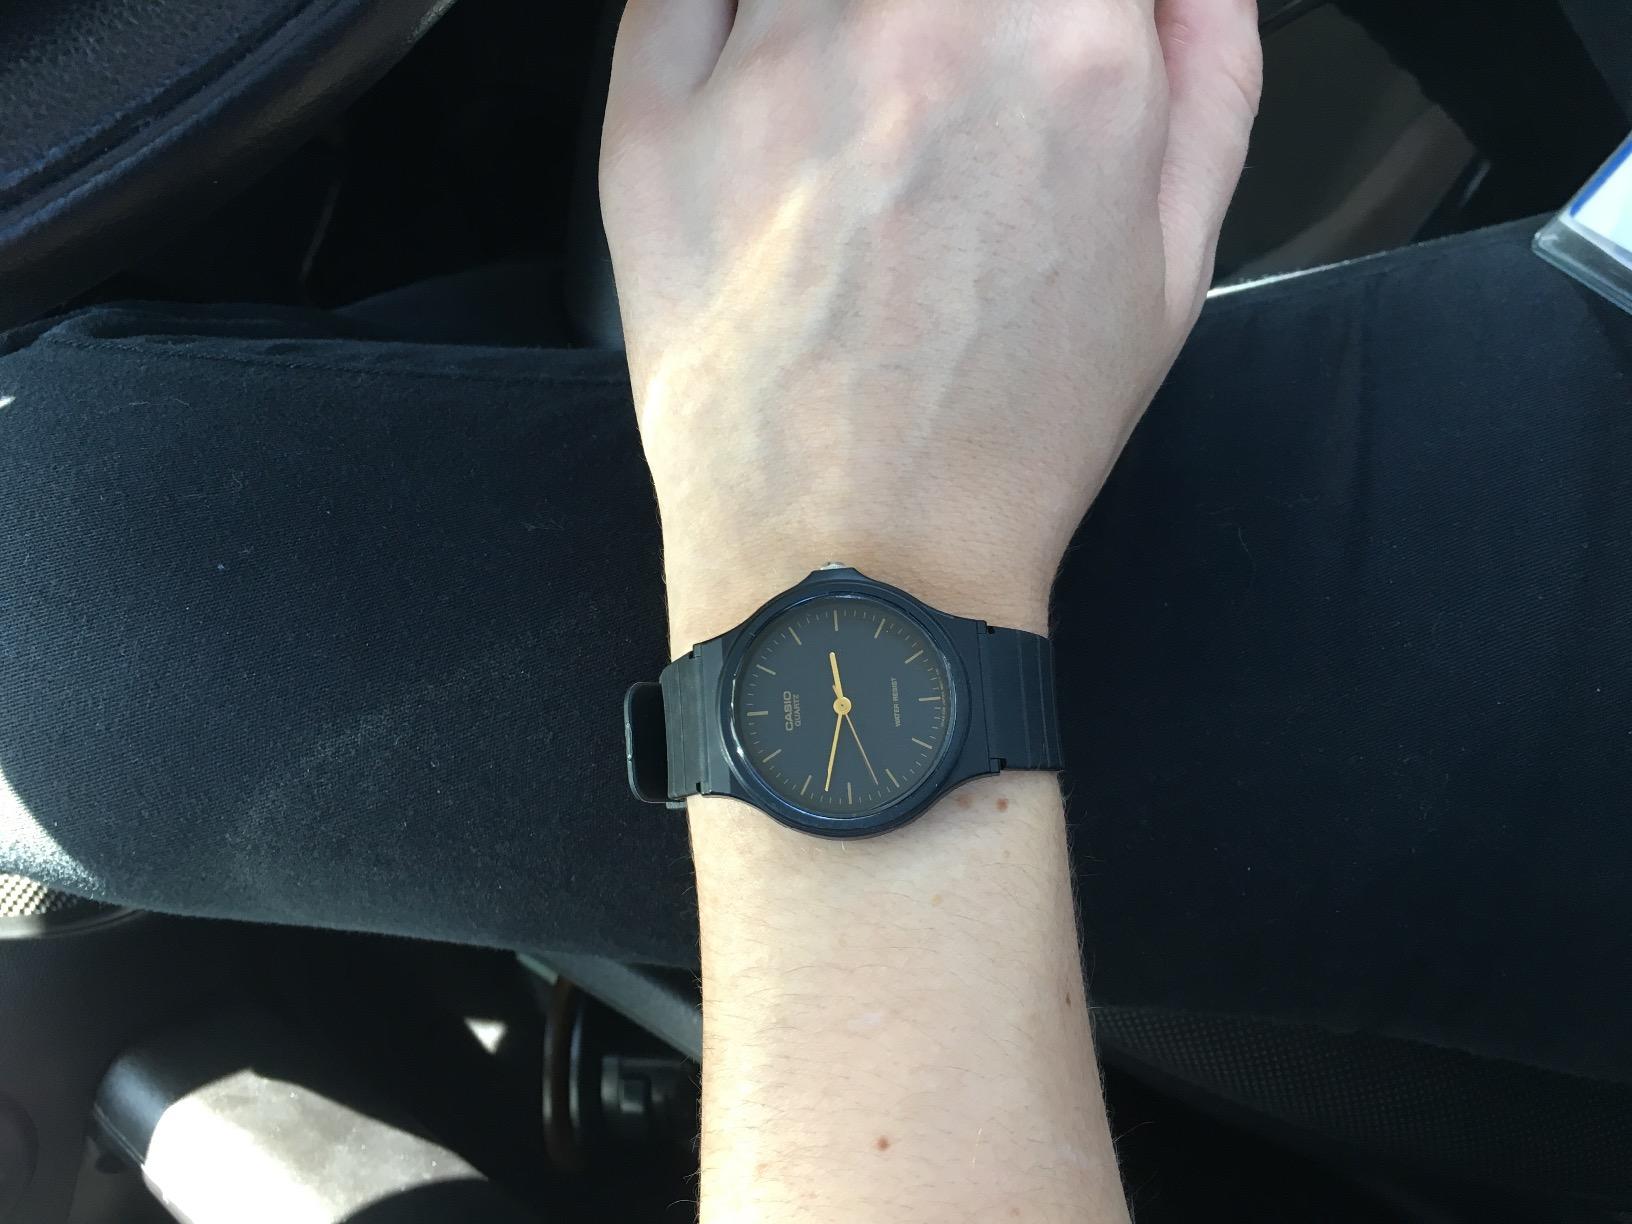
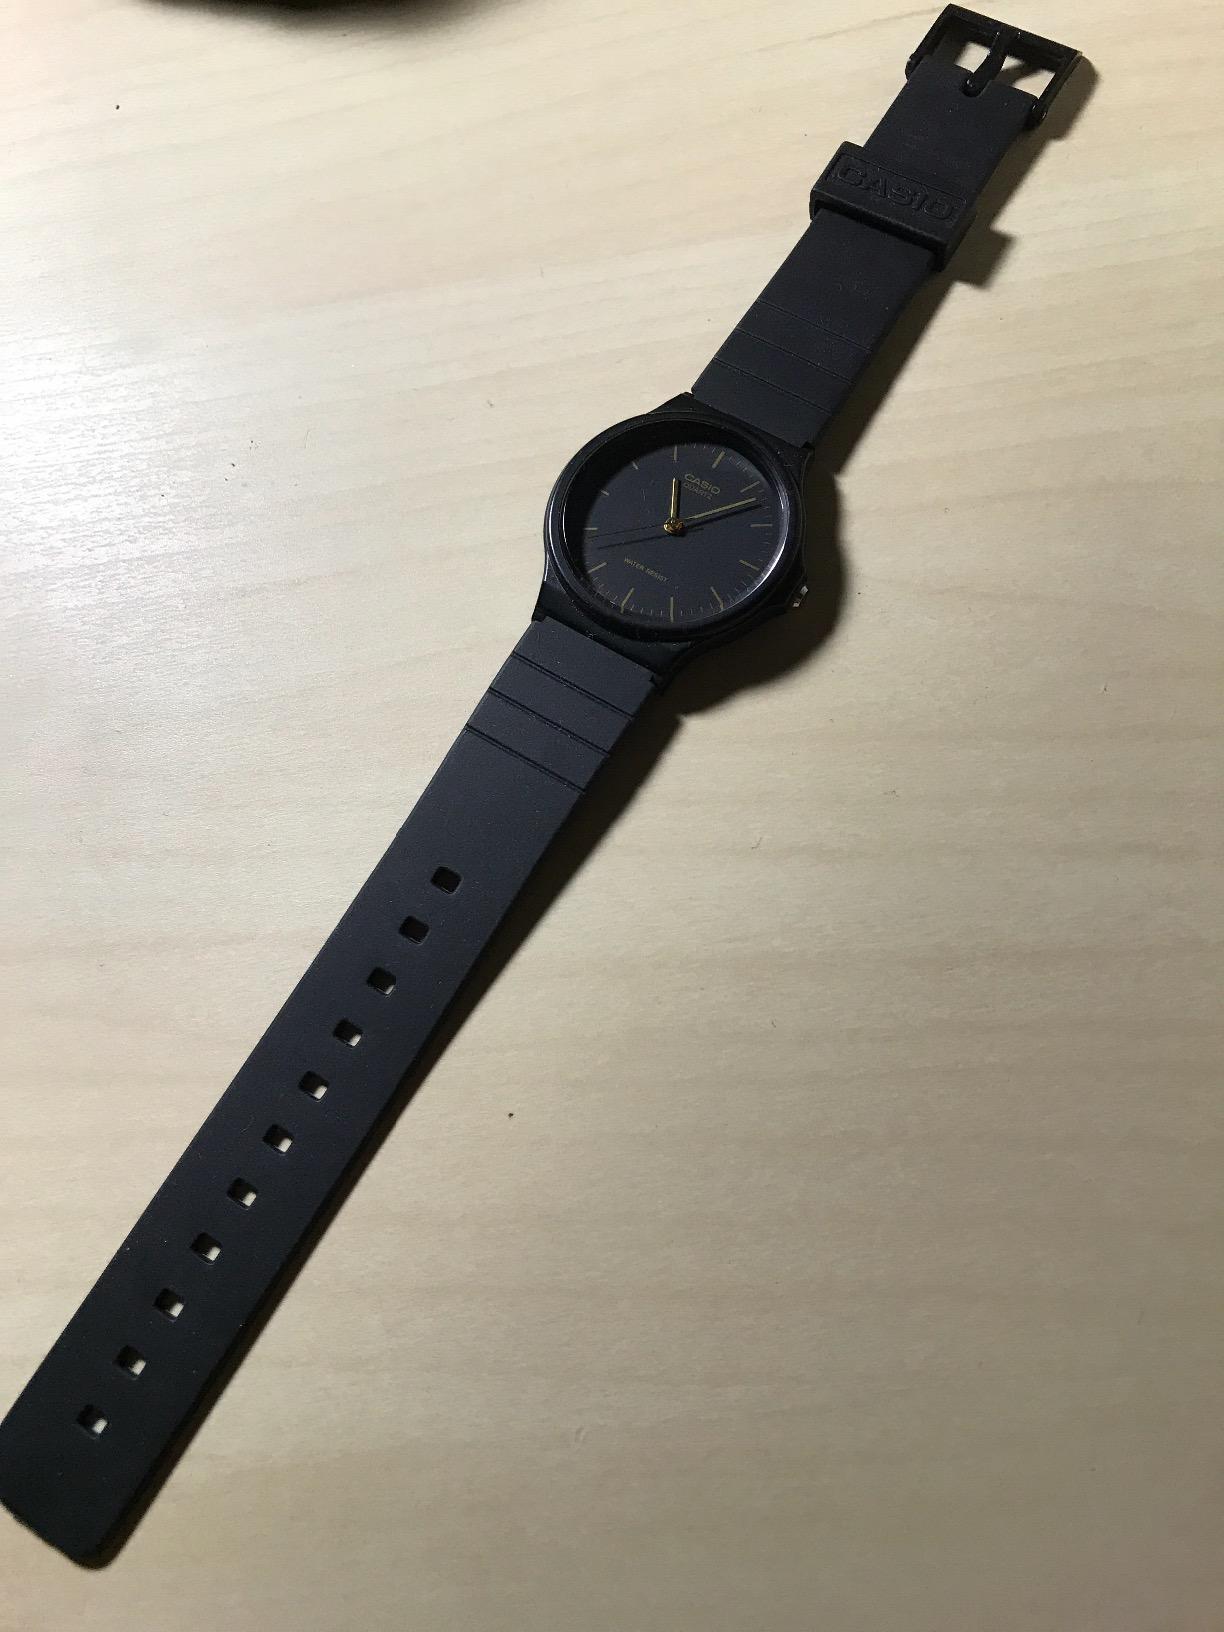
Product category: accessories_watch
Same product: yes